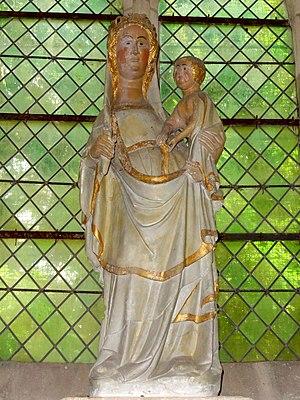
Vierge à l'Enfant du XVIe siècle.
L'église Saint-Denis est une église catholique paroissiale située à Berville, dans le département du Val-d'Oise, en France. Son histoire reste encore à élucider. L'édifice associe un chœur gothique du XIIIᵉ siècle, austère et non voûté, à un transept et un clocher en bâtière de style flamboyant, et une nef Renaissance avec bas-côté. Comme l'indiquent deux clés de voûte, sa construction date du règne de Henri II. La construction aurait été prise en charge par le seigneur local, René de Bucy, que l'on sait proche d'Anne de Montmorency. C'est vraisemblablement sur cette base que l'on a attribué la nef et son portail occidental, qui a été plaqué devant la façade en 1552, au sculpteur Jean Goujon, architecte du roi impliqué dans le chantier du château d'Écouen. Si le transept et le clocher sont de bon niveau, c'est surtout pour ses parties Renaissance que l'église Saint-Denis est remarquable, car les nefs de style Renaissance sont peu nombreuses dans le Vexin. L'église est classée aux monuments historiques depuis 1920. Elle est aujourd'hui affiliée à la paroisse d'Avernes et Marines, et les célébrations eucharistiques s'y limitent à deux messes dominicales par an.